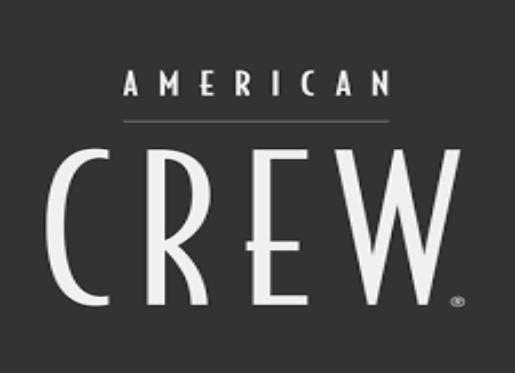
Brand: American Crew
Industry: Necessities